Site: brandenburg
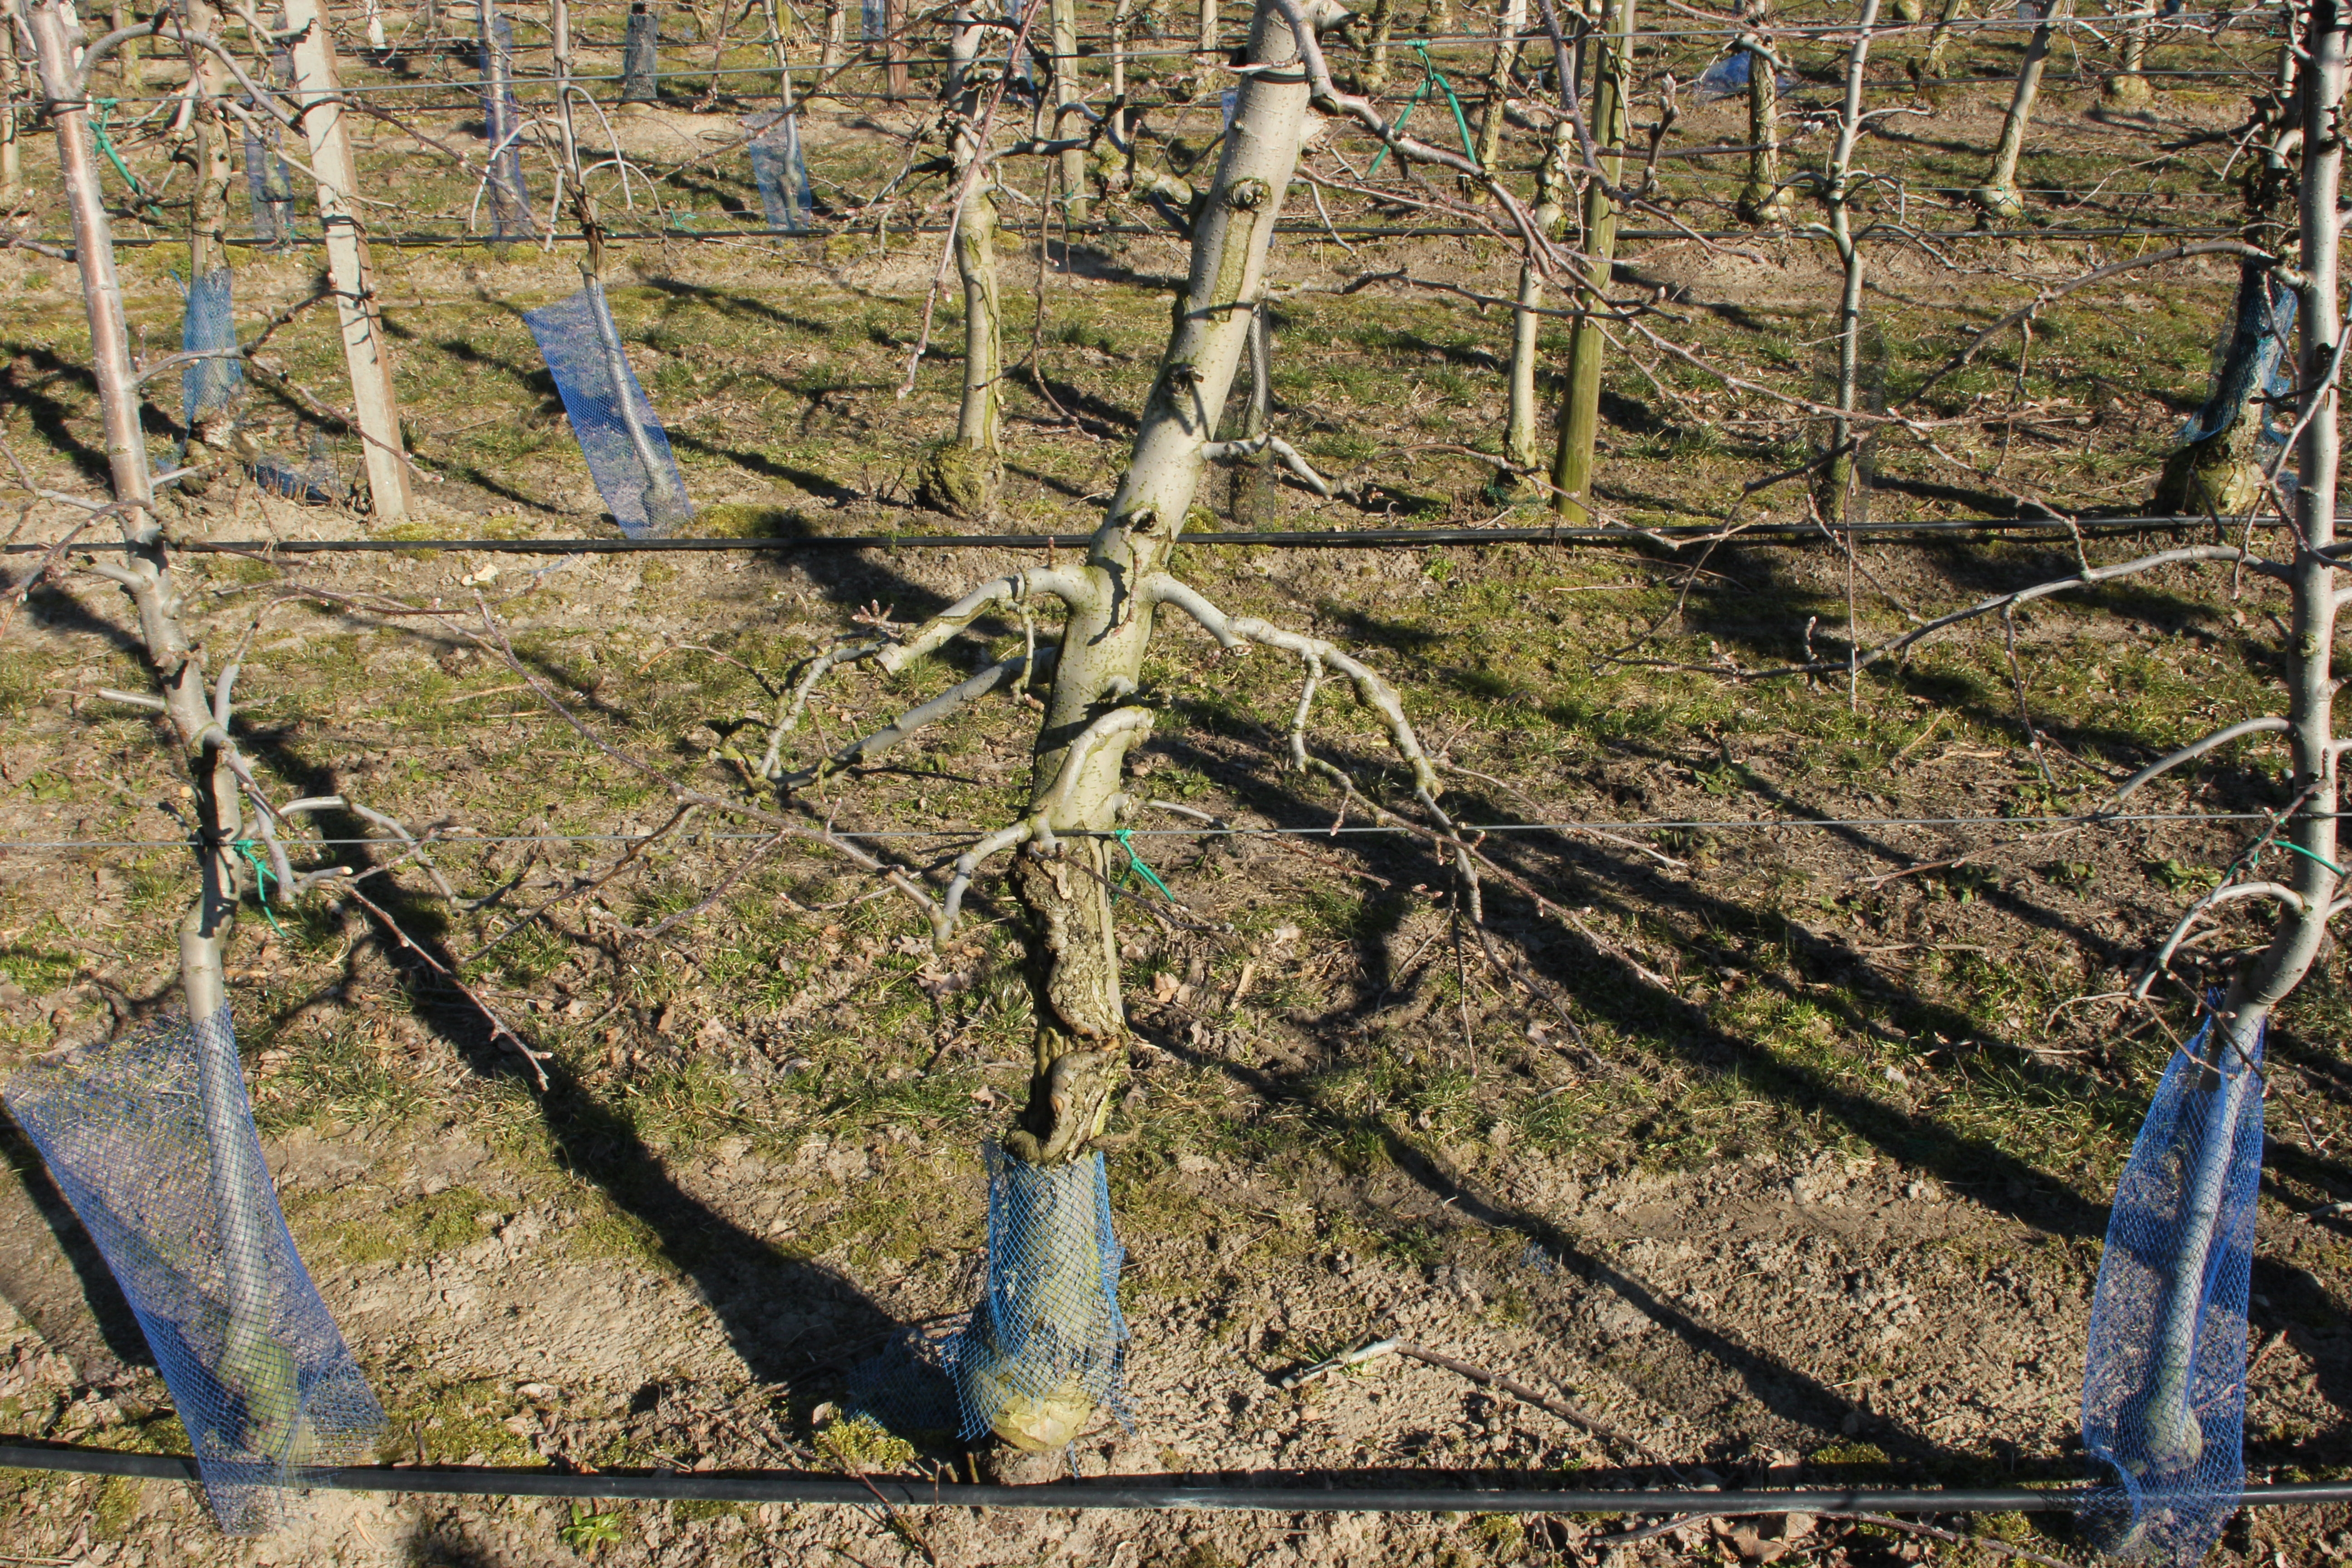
Growth stage (BBCH 03): Bud development